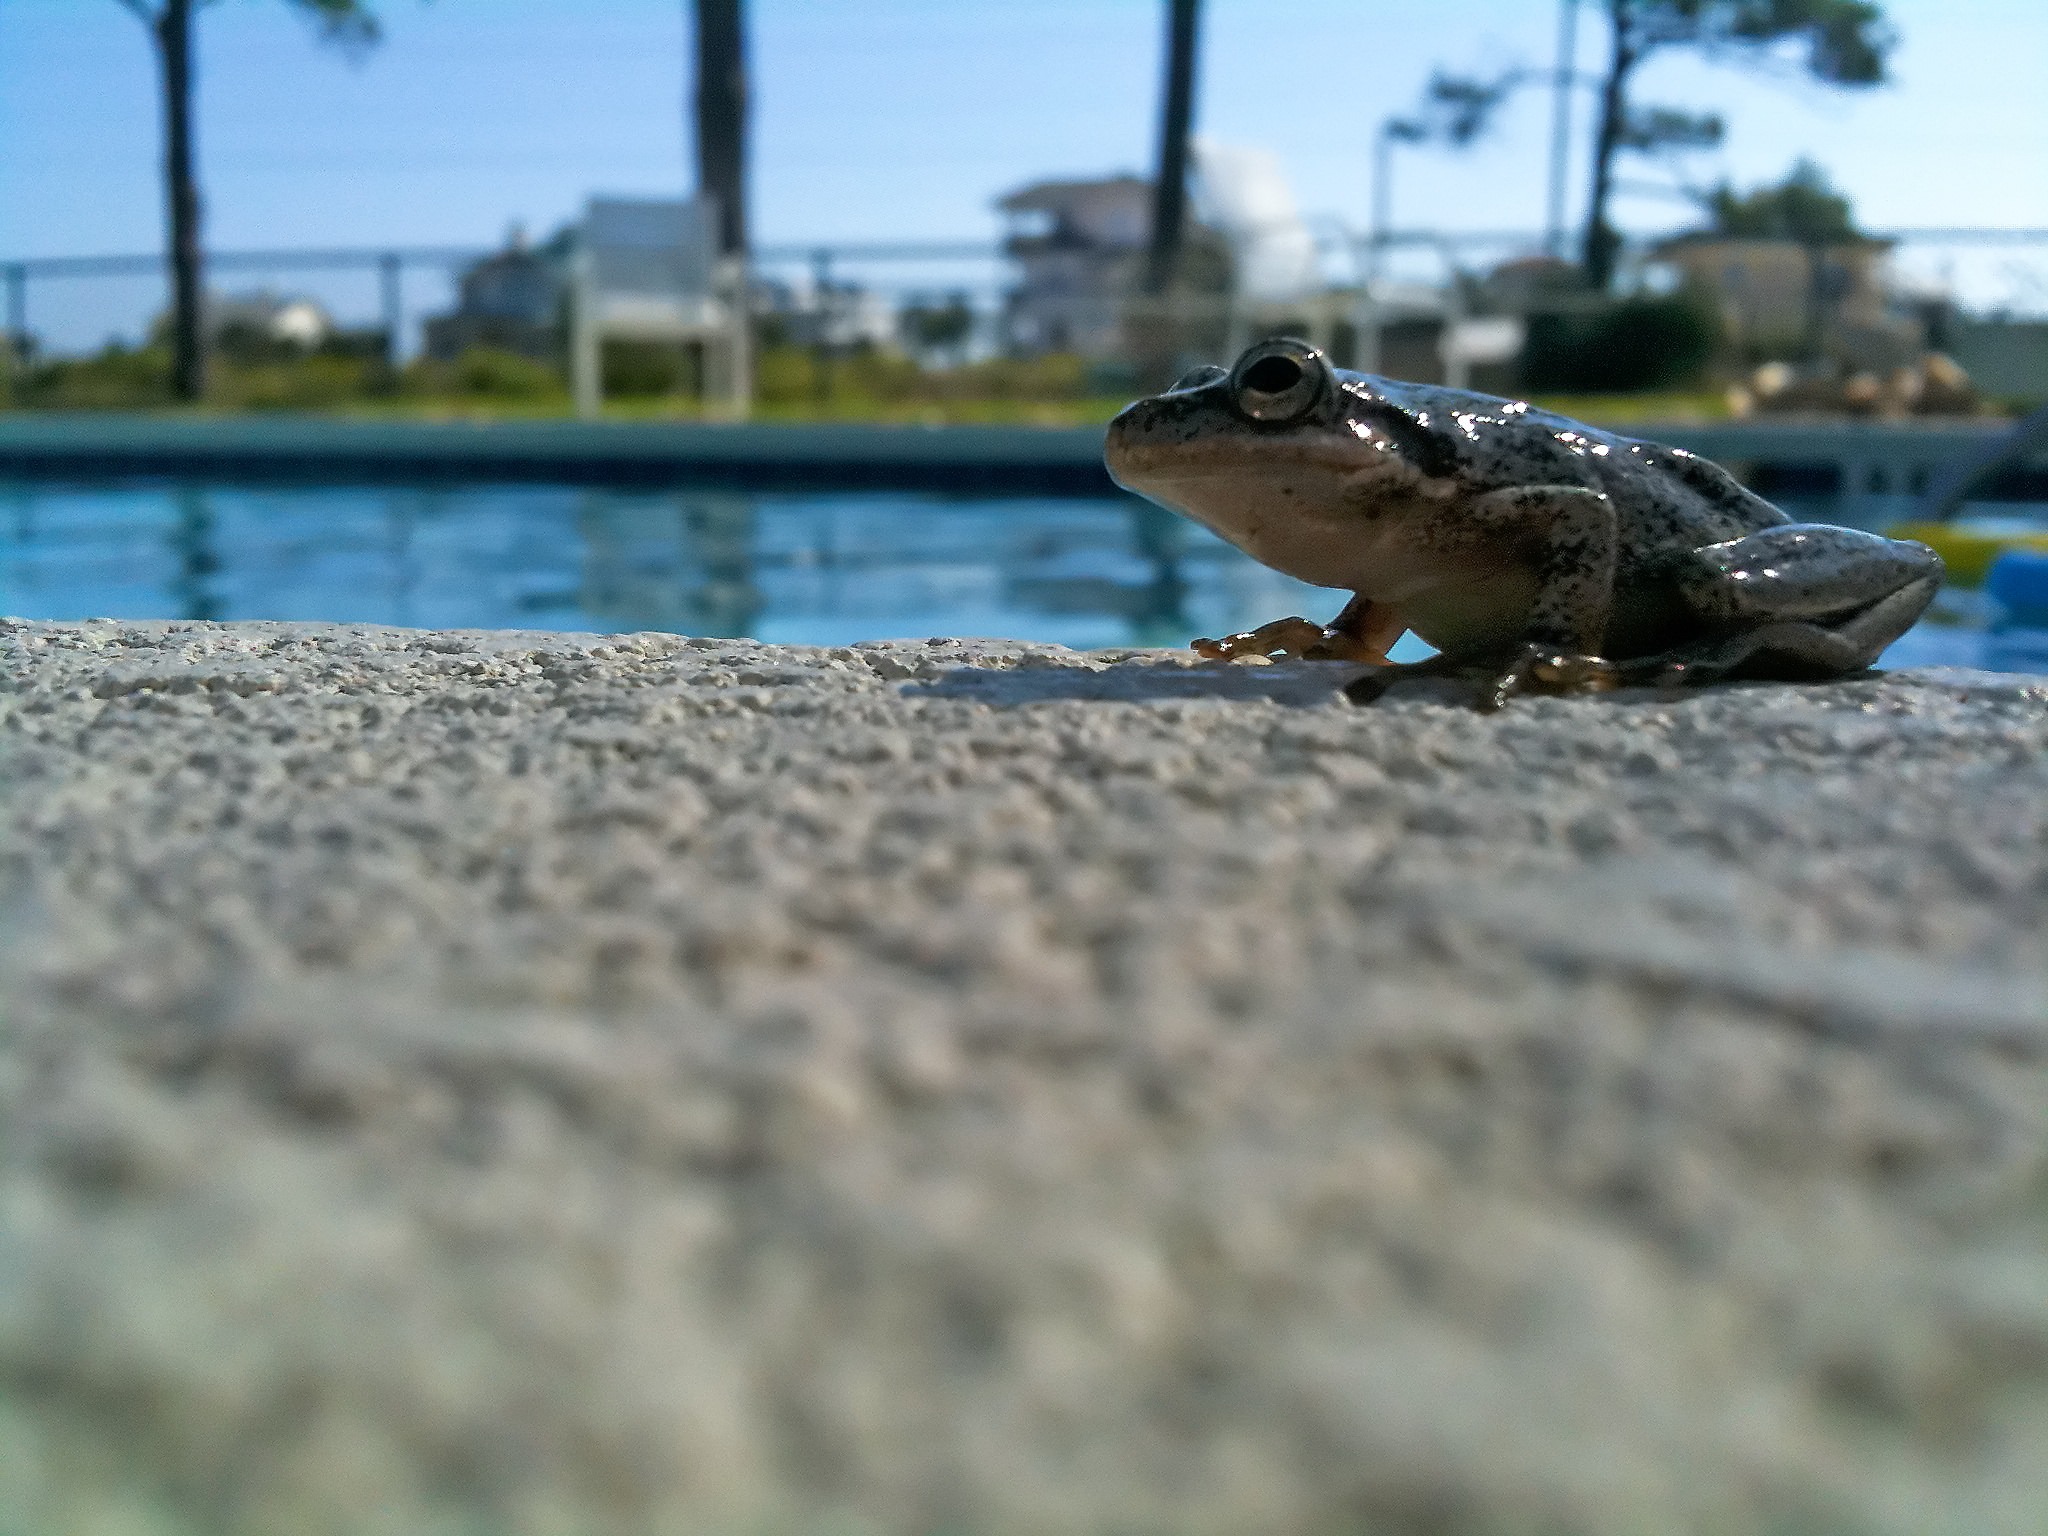
sea, tree, nature, wilderness, animal, wildlife, wild, environment, turtle, sea turtle, frog, reptile, amphibian, fauna, tree frog, outdoors, zoology, vertebrate, species